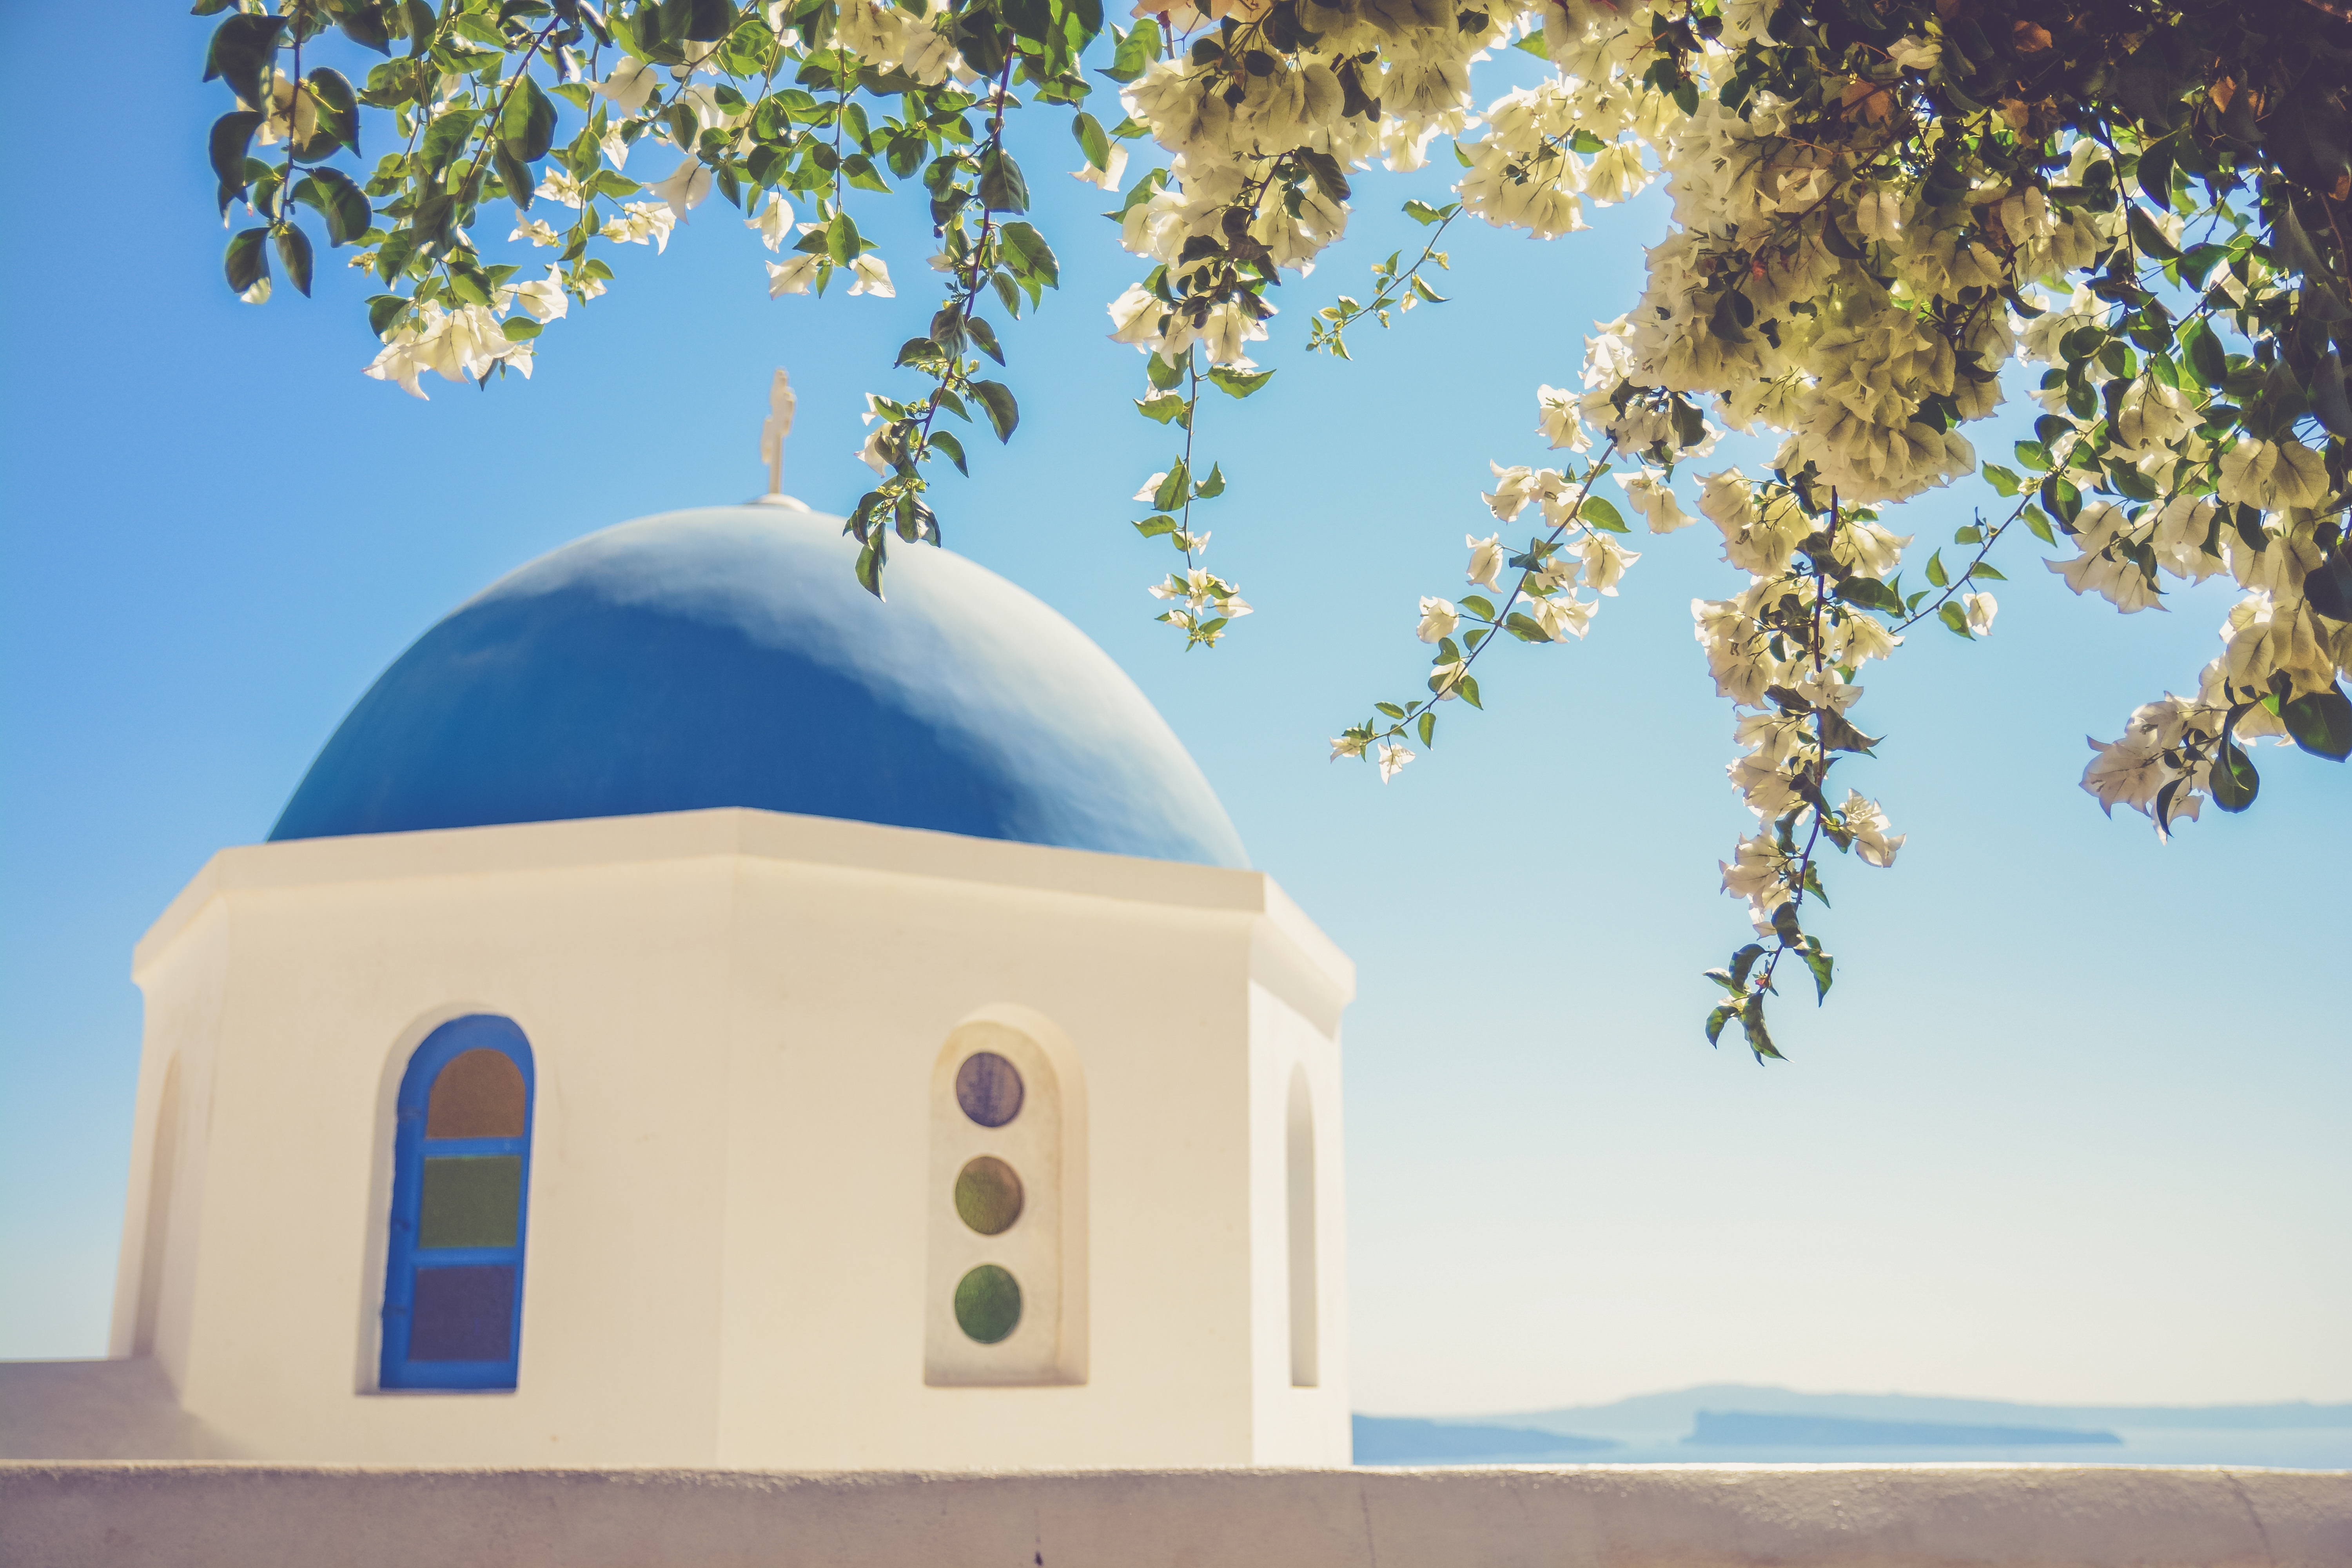
tree, flower, building, blue, season, whitewash, dome